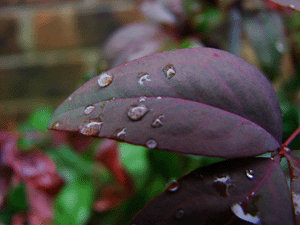
Farvedybde
8 bit (256 farver)
Farvedybde er en karakteristik, der anvendes om de rasterbilleder, man arbejder med i computergrafik, dels i forbindelse med brug af billedbehandlingsprogrammer, såsom Adobe Photoshop og Paintshop Pro, dels i forbindelse med forskellige billedfilformater, såsom BMP-formatet, GIF-formatet, JPG-formatet, PNG-formatet og TIFF-formatet.